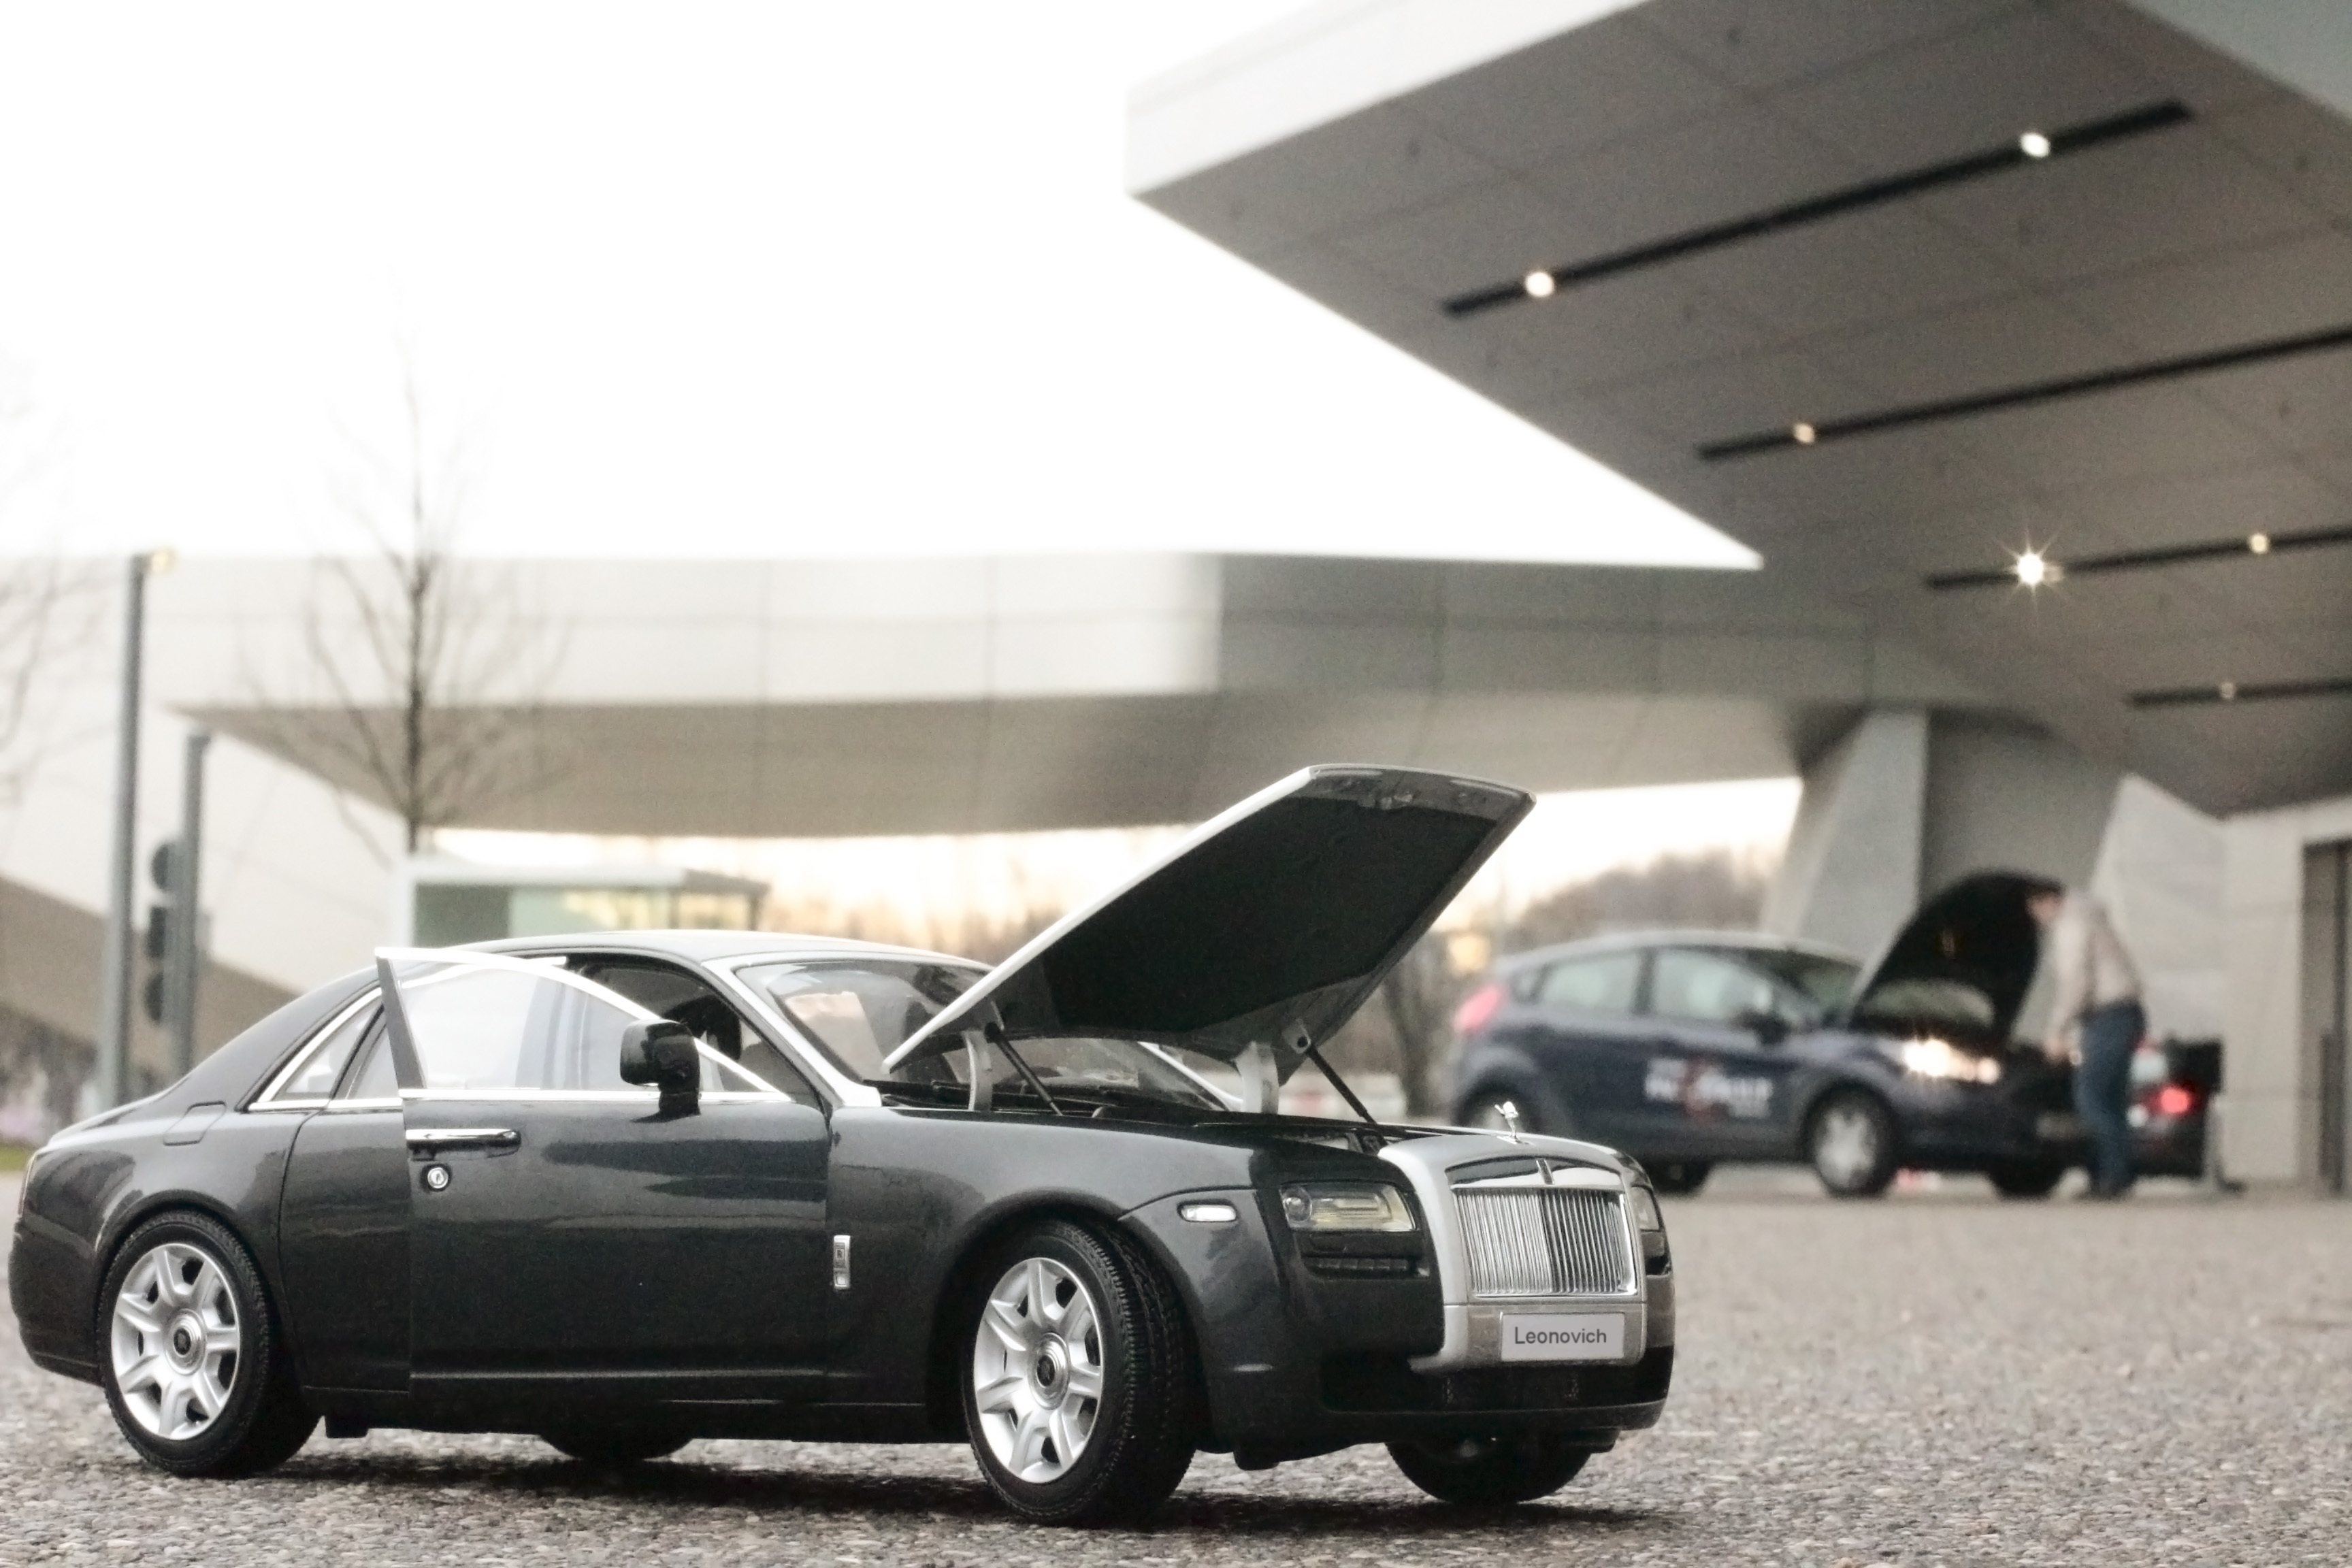
technology, car, transport, vehicle, auto, business, toy, sports car, rolls royce, supercar, luxury, style, rolls, royce, luxury car, car driving, driving car, land vehicle, automobile make, luxury vehicle, performance car, rolls royce phantom